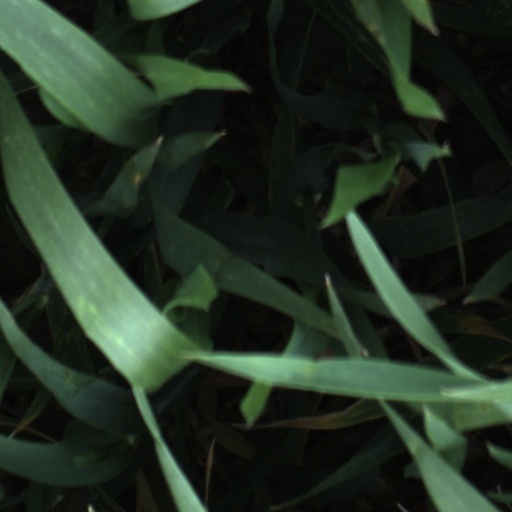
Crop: wheat